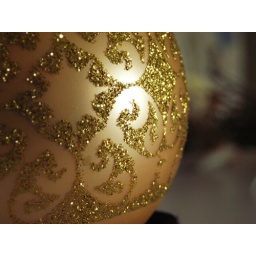
a pretty ornament on our tree ^_^*gets lost in a daze staring at shiny glitter*